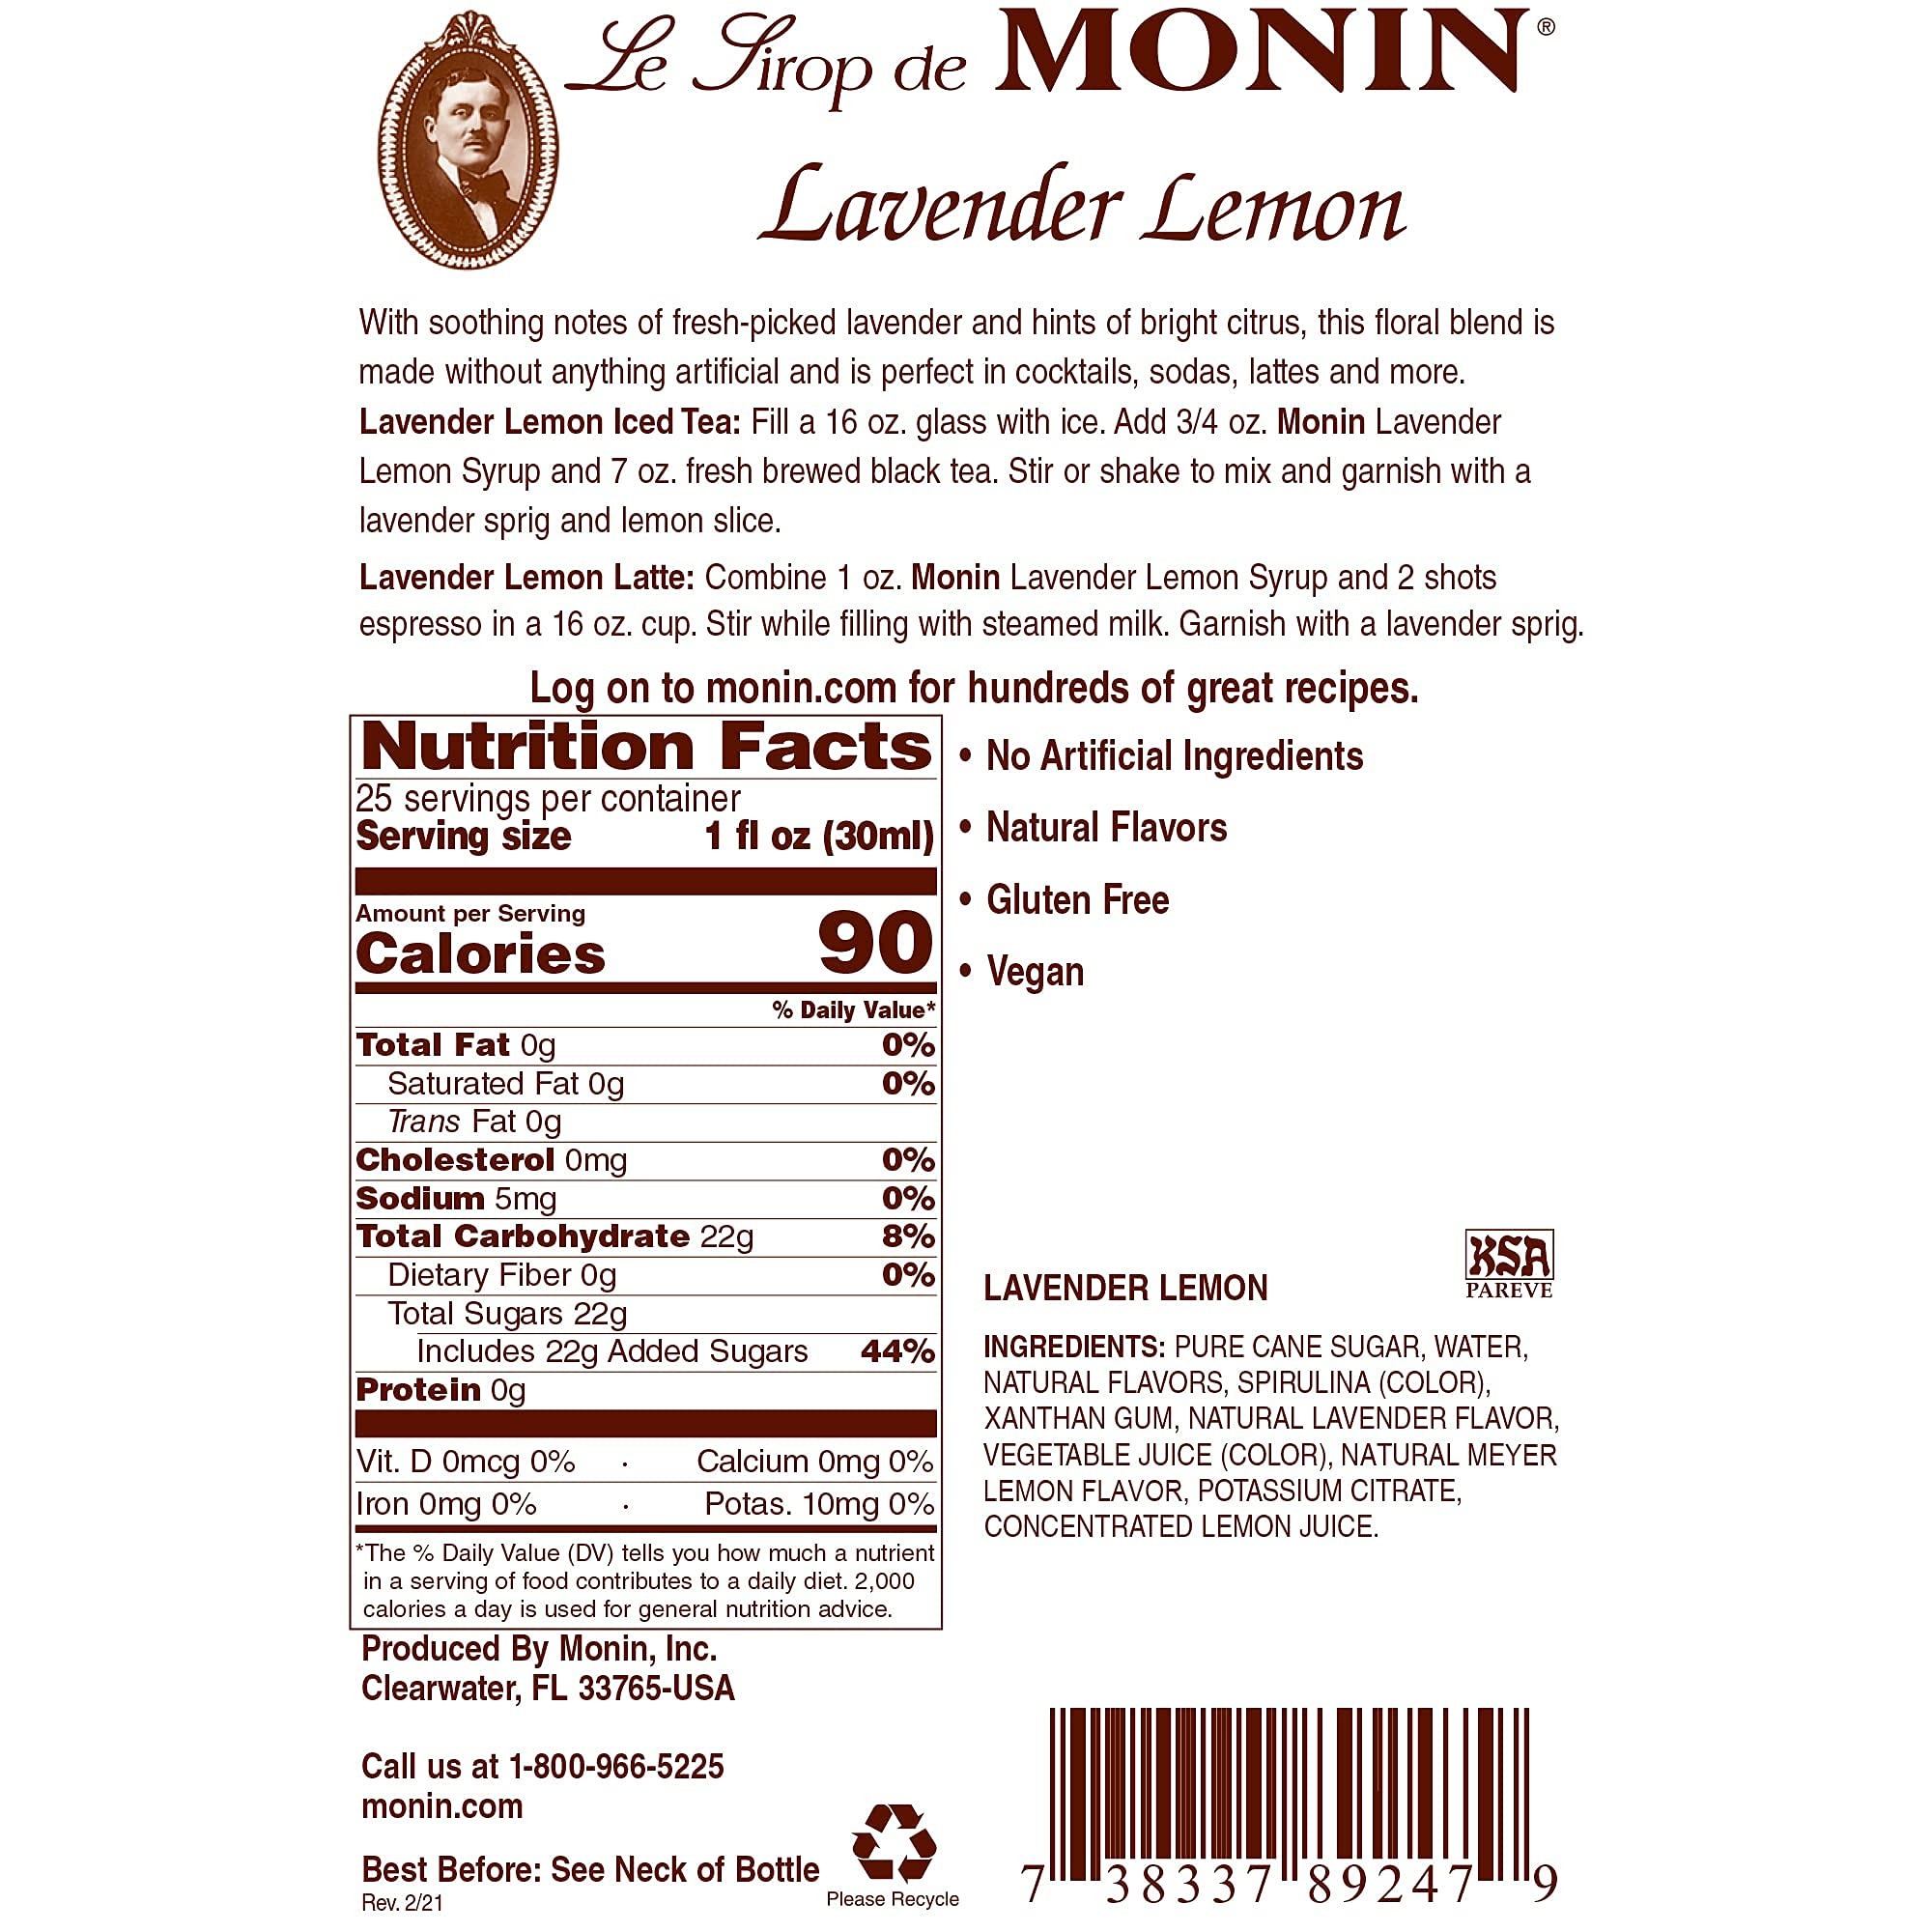
Item Name: Monin - Lavender Lemon Syrup, Soothing Lavender & Citrus Flavored Syrup, Coffee Syrup, Natural Flavor Drink Mix, Simple Syrup for Coffee, Cocktails, Soda, & More, Gluten-Free, Clean Label (750 ml)
Bullet Point 1: GREAT FOR COFFEE, COCKTAILS, & MORE: Monin's flavored drink syrup adds a bright, citrusy twist to the classic lavender flavor you know & love. Use this lovely combination to craft cocktails, sodas, coffee, & more—doesn't curdle in dairy!
Bullet Point 2: TASTING NOTES: Don't just stop & smell the flowers—taste the subtle lavender profile & silky citrus flavor. Enjoy the balanced blend of fresh-picked lavender & zesty citrus aroma in our premium gourmet syrup.
Bullet Point 3: SPECIFICATIONS: Allergen Free, Dairy Free, Gluten Free, Kosher, No Artificial Colors, No Artificial Flavors, No Artificial Ingredients, No Artificial Preservatives, No Artificial Sweeteners, Non-GMO, Natural Flavoring
Bullet Point 4: SYRUP TO SUPPORT BEE COLONIES: Colony Collapse Disorder is greatly reducing bee populations worldwide. Our syrup recycling initiative has been sending waste syrup to feed bees since 2008, and has fed over 374 billion bees! Beverage syrup with a purpose.
Bullet Point 5: GREEN PACKAGING & LABELING: With BPA-free simple syrup bottles, 100% recyclable boxes comprised of 30% recycled content, printed with biodegradable water-based ink containing zero pollutants, and pulp inserts, we’re doing our part for the environment.
Product Description: Monin Lavender Lemon Syrup is the perfect balance of soothing lavender with a bright citrus taste—a twist on the traditional lavender flavor you know and love. Made without any artificial ingredients, this Monin syrup is great for crafting floral cocktails, mocktails, specialty coffee drinks, lattes, sodas, and more. Don't just stop and smell the flowers—drink them in with the subtle lavender profile with a delightful pop of citrus. A lovely combination year-round. For more than 100 years, Monin has created delicious syrups, concentrates, sauces, and purées that inspire bartenders, baristas, caterers, and chefs. We create the best flavors for innovative drinks, and we take extra care to ensure our products' quality. At our company, quality begins and ends with a commitment to our customers, the environment, and communities by focusing on 4 key social responsibility pillars: natural ingredients for authentic flavors without compromise, strategic partnerships with like-minded and trusted suppliers, protection and regeneration of our environment, and commitment to our local and business communities. An unending commitment to quality and more than 100 years of tradition!
Value: 25.4
Unit: Fl Oz

Price: 16.69